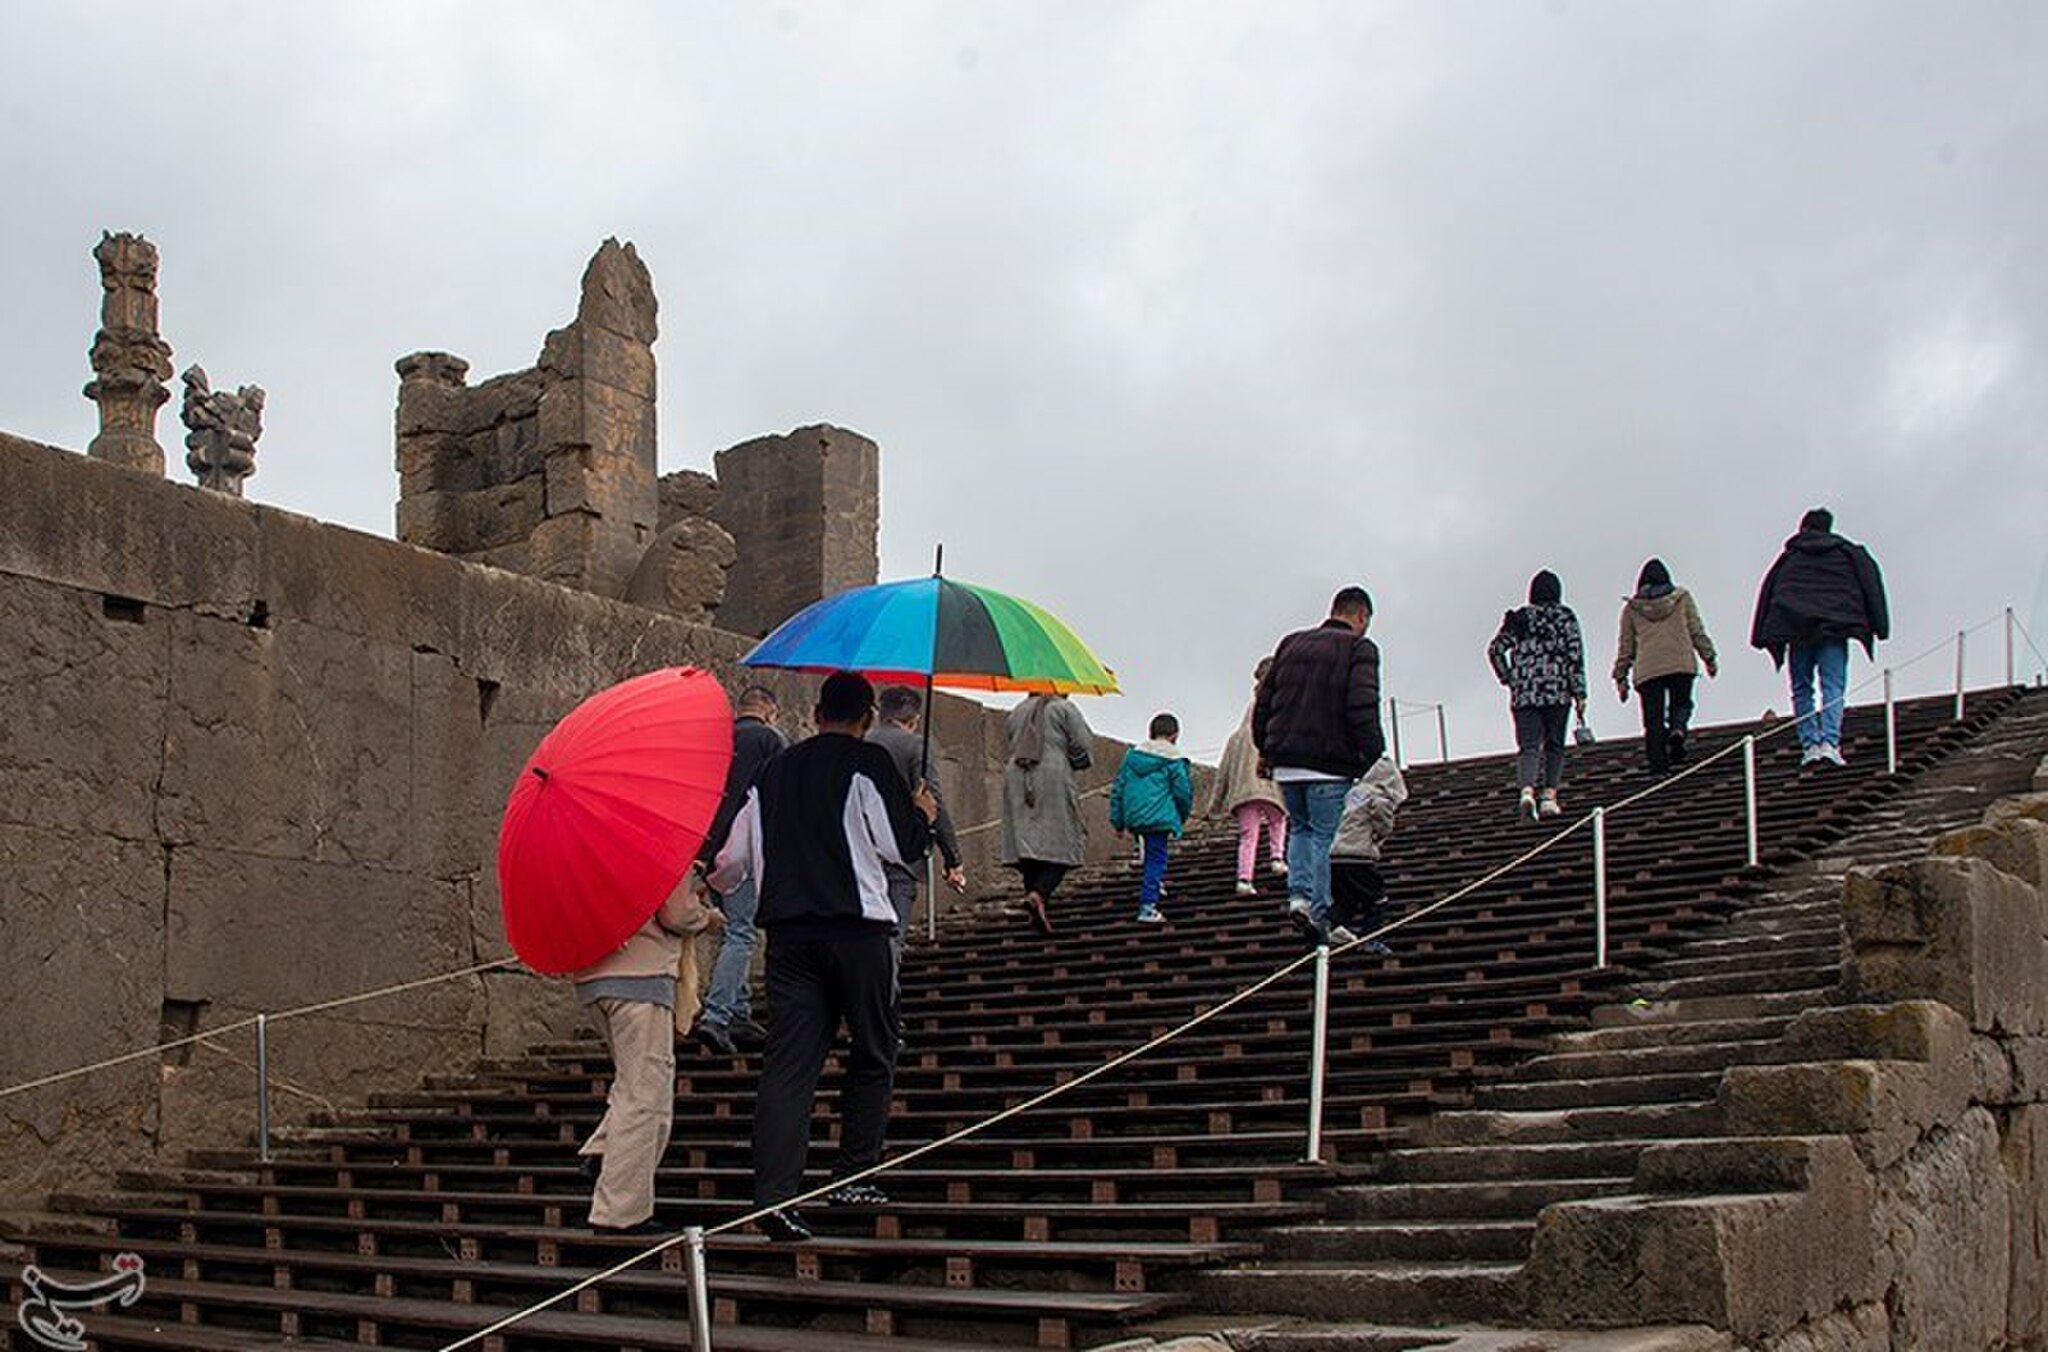
Title: Persepolis 29 March 2025 32
Description: In this ancient city, there is a palace called Persepolis, which was built during the reigns of Darius the Great, Xerxes, and Artaxerxes I and was inhabited for about 200 years
Date: 2025-03-29
Categories: 2025 in Persepolis, Photos by Amir Sadeghian for Tasnim News Agency, Photos from Tasnim News Agency